Saint Joseph's Church, Viti

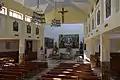
Interior

The three naves where the pews stand each end with one major feature of the church. The main one leads to the chancel, the right to the baptistery, and the left to the pulpit, as in St. Anthony's of Binač. The central altar includes relics and is emblazoned with an engraved "M," which like the cross commemorates the Expulsion of Karadak, an 1846–1848 atrocity in which Catholic Albanians were expelled from four villages by troops of the Ottoman Empire and forced to resettle in Turkey, many dying along the way. Four pilasters symbolize the villages, namely Stublla proper, Binač, Vërnakolla, and Terziaj. An improvised two-part base holds the priest's chair, and others are nearby for deacons and to hold communion wafers. In each of two corners of the altar room lays a slab over four grooved pillars. Above the left slab is a depiction of Our Lady of Lourdes and a worshipper, while above the right slab is a carving of the church's patron Saint Joseph. Two side entrances lead to different rooms, one for the priest and one for attendants, each with entryways to the outside.